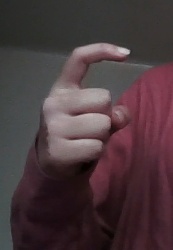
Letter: ra